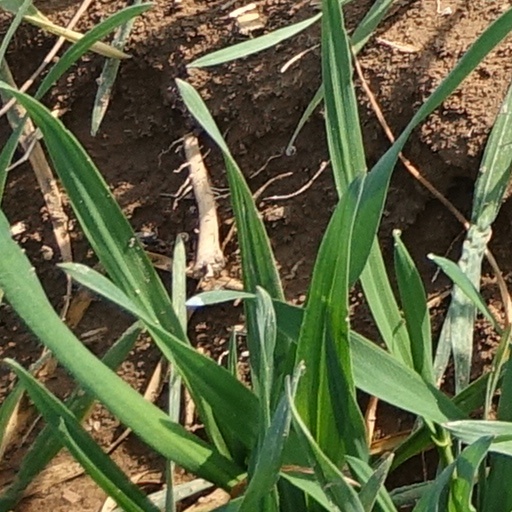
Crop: wheat